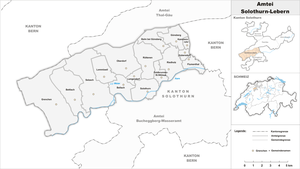
La Circonscription électorale de Soleure-Lebern est une circonscription électorale du canton de Soleure en Suisse. Créée en 2005, elle regroupe les districts de Soleure et de Lebern, soit 16 communes et près de 57 900 habitants.